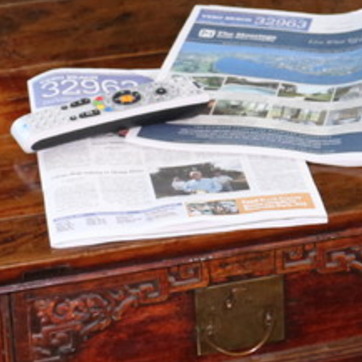
Material: paper